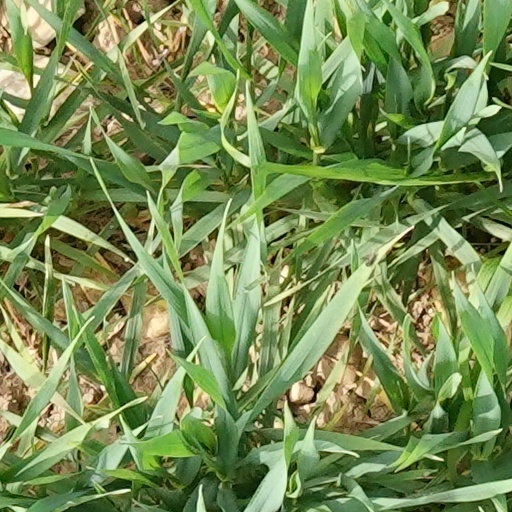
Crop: wheat